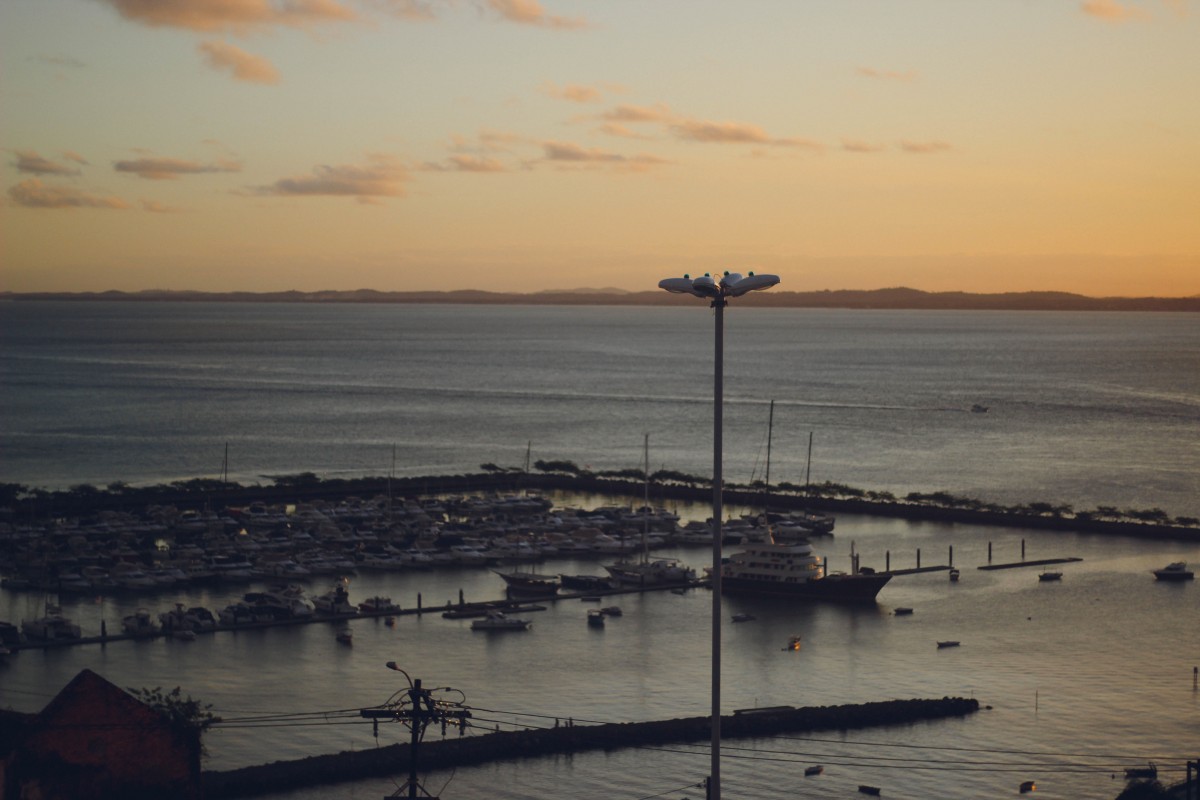
Tags: sea, coast, ocean, horizon, cloud, sunrise, sunset, morning, shore, wave, dawn, dusk, evening, reflection, bay, body of water